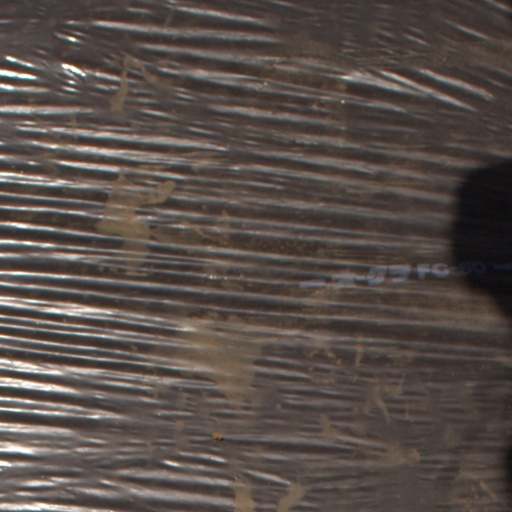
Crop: Jerusalem artichoke